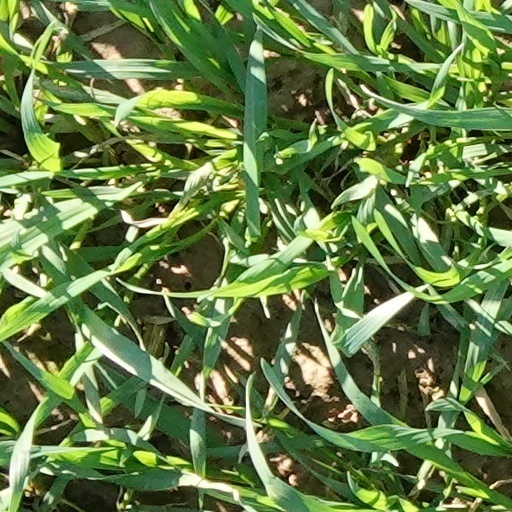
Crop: wheat